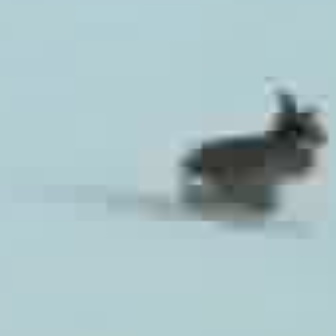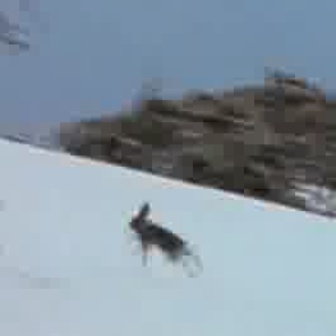
  Please identify the target specified by the bounding box [159,72,317,229] in the first image and locate it in the second image. Return the coordinates in [x_min,y_min,x_max,y_max] format.
Answer: [123,195,202,274]